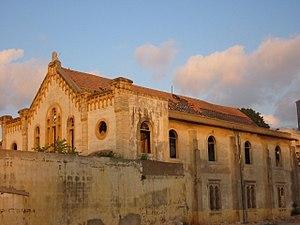
La Grande synagogue de Beyrouth, plus communément appelée la synagogue Maghen Abraham, est la dernière synagogue de Beyrouth, dans le quartier de Wadi Abou Jamil, et est connue pour avoir été la plus belle du Moyen-Orient.
Beyrouth est la capitale du Liban et la ville la plus importante du pays. C'est une métropole qui comptait environ 360 000 habitants en 2011. L'agglomération urbaine comporte entre 1,8 et 2 millions d'habitants, soit près de 50 % de la population du pays. La ville forme le gouvernorat de Beyrouth, le seul qui ne soit pas divisé en districts. Elle abrite le siège du gouvernement. Bien qu'il soit fréquent de parler de Beyrouth pour désigner la ville et ses banlieues, il n'existe pas de telle entité officielle, plusieurs administrations définissant seulement, à des fins d'études, une Région métropolitaine de Beyrouth.
Les juifs arabes sont des juifs qui s'inscrivent dans l'espace linguistique et culturel arabe. Ils sont dans certains cas issus de populations autochtones établies avant la conquête arabo-musulmane dans les régions qui deviendront arabes par la suite, et leur présence y est alors bimillénaire, comme au Yémen, en Irak et en Égypte. Dans d'autres cas, ils descendent des juifs séfarades expulsés d'Espagne en 1492, qui se sont exilés en Afrique du Nord et dans d'autres parties de l'Empire ottoman. Ils ont coexisté et coexistent encore pour certains d'entre eux, avec des musulmans et des chrétiens arabes. Cependant la création de l'État d'Israël en 1948 et les différents conflits israélo-arabes conduisent à un exode massif des juifs des pays arabes et musulmans.